Opel Rekord Series E

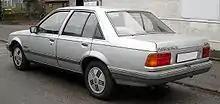
The rear was also redesigned, with a taller profile than the E1

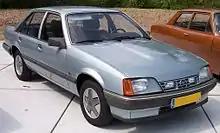
Ever since the introduction of the first diesel powered Opel Rekord in 1972, the diesel engine had been too tall for the standard car's engine compartment, giving rise to a hump shaped ridge along the centre of the bonnet. Diesel powered Rekord Es continued the tradition.

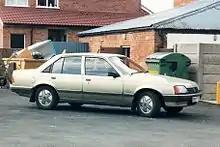
After 1982 it became impossible to distinguish between a Vauxhall Carlton and an Opel Rekord without getting close enough to see the badges on the wheels. This is a Vauxhall Carlton.

The new car shared the basic chassis components from the E1. The shape of the central portion of the car was unchanged. But there were several new engines, and the front hood was reshaped to give a smoother profile. At the back was a higher boot/trunk than before which improved aerodynamics and also marginally increased luggage capacity from . The apparently minor changes in the shapes of the ends of the car, together with tighter tolerances applied to major pressings which permitted a reduction in the panel gaps on the car body, enabled the manufacturer to boast of an improved aerodynamic profile which marginally improved performance and reduced fuel consumption. The published drag coefficient was reduced from 0.42 C on the Rekord E1 to 0.36 C on the Rekord E2. The Opel Rekord D had been seen by many enthusiasts as a good looking car: the styling of the E1 had met with a more mixed reception. Opel now used the extra length at the car's ends to produce a Rekord E2 with more conventionally mainstream proportions than those of the short-nosed E1.